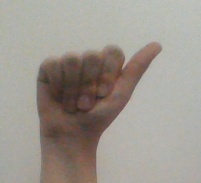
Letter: dhad